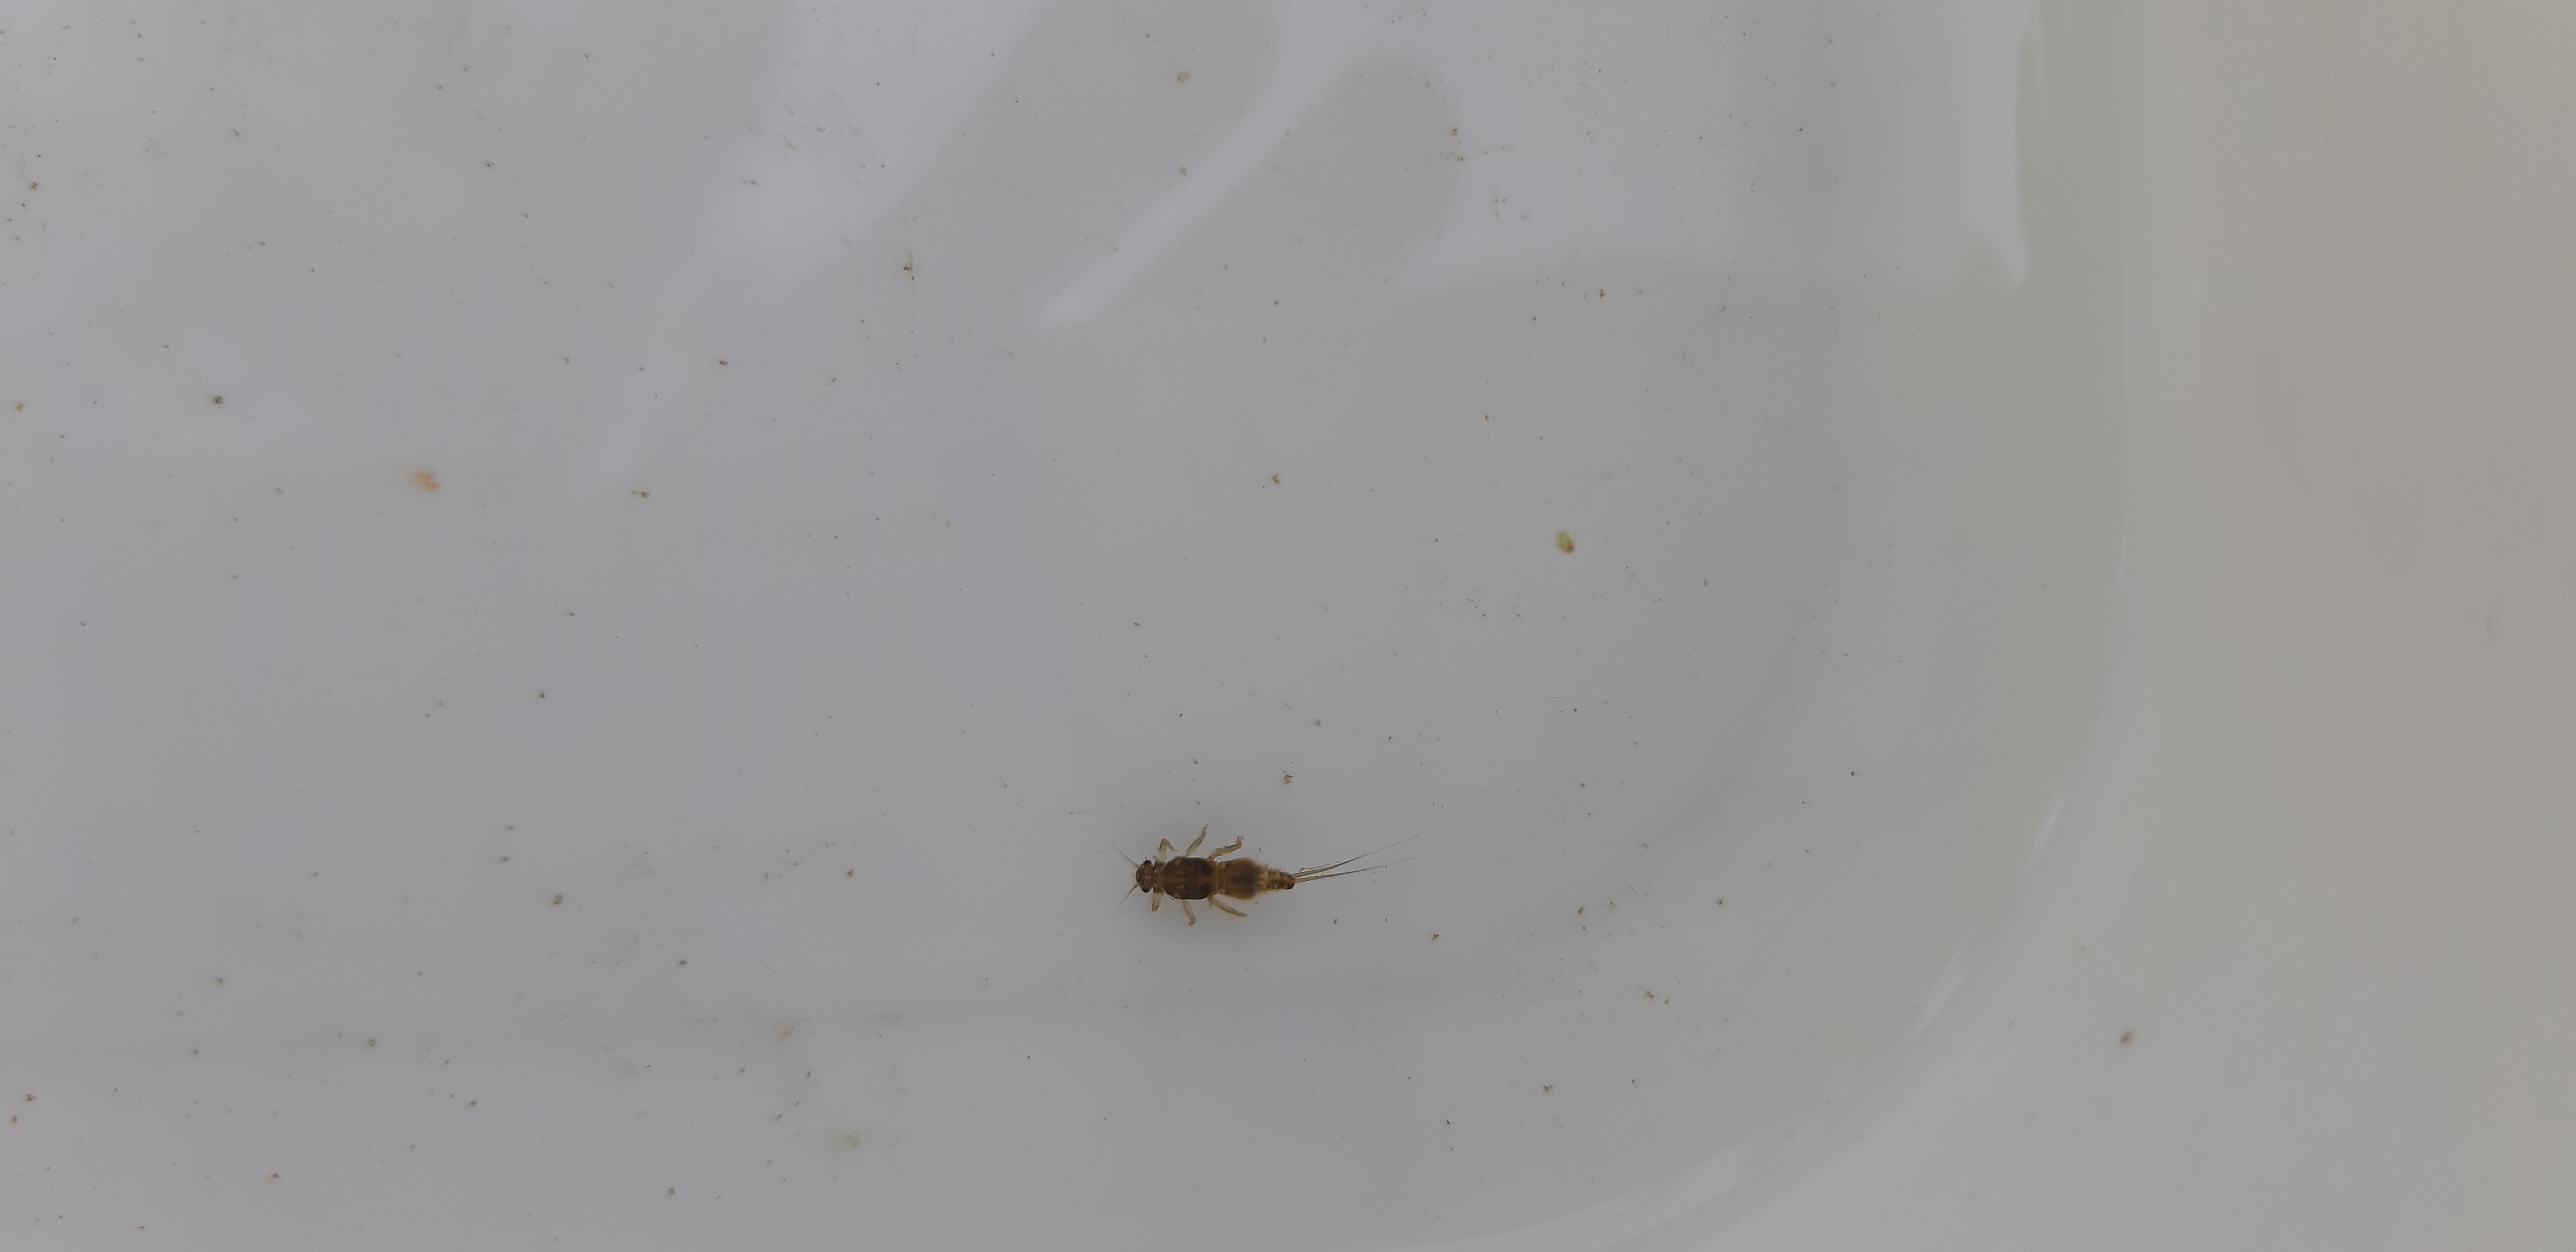
Macroinvertebrate group: other_mayflies